Fangzhicheng station

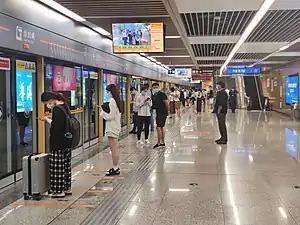
Line 9 platform

Fangzhicheng station is a cross-platform interchange station of Line 1, Line 6 and Line 9 of Xi'an Metro. It started operations on 15 September 2013.